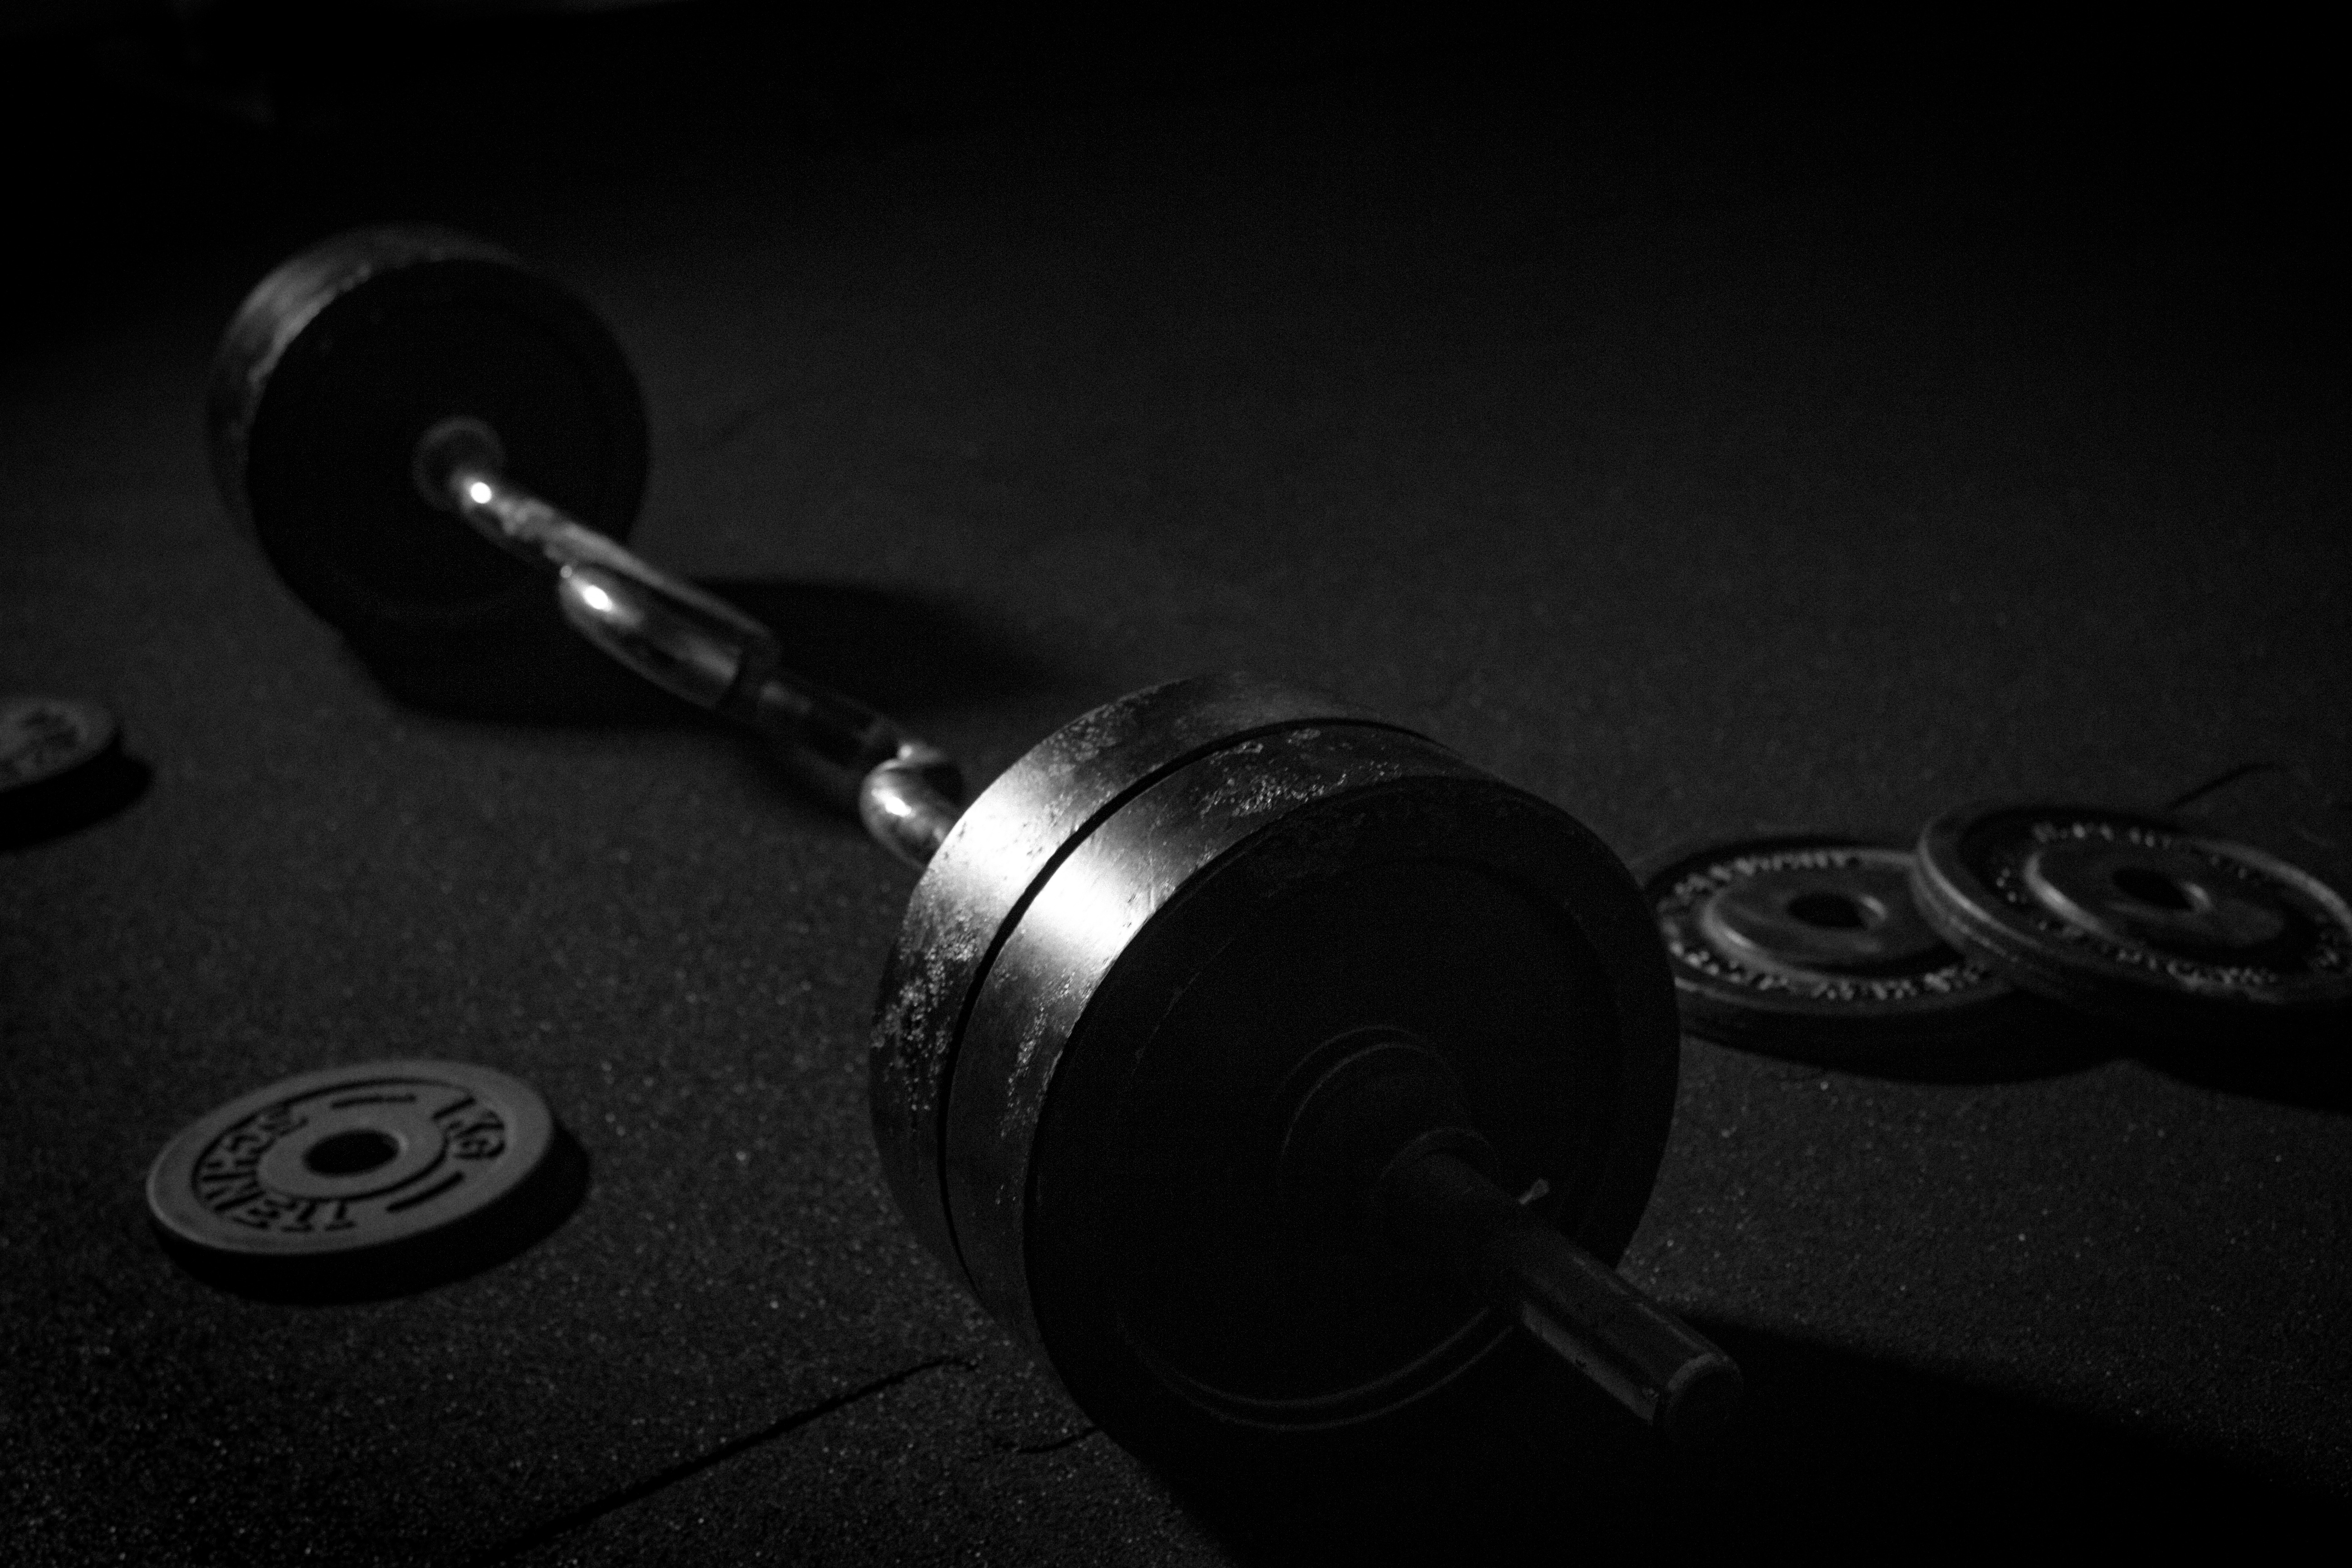
black and white, sport, photography, train, dark, training, darkness, monochrome, fitness, product, weights, dumbbell, macro photography, strength training, weight lifting, power sports, muscles, muscle training, still life photography, product design, monochrome photography, weight plates, exercise equipment